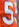
Number: 5